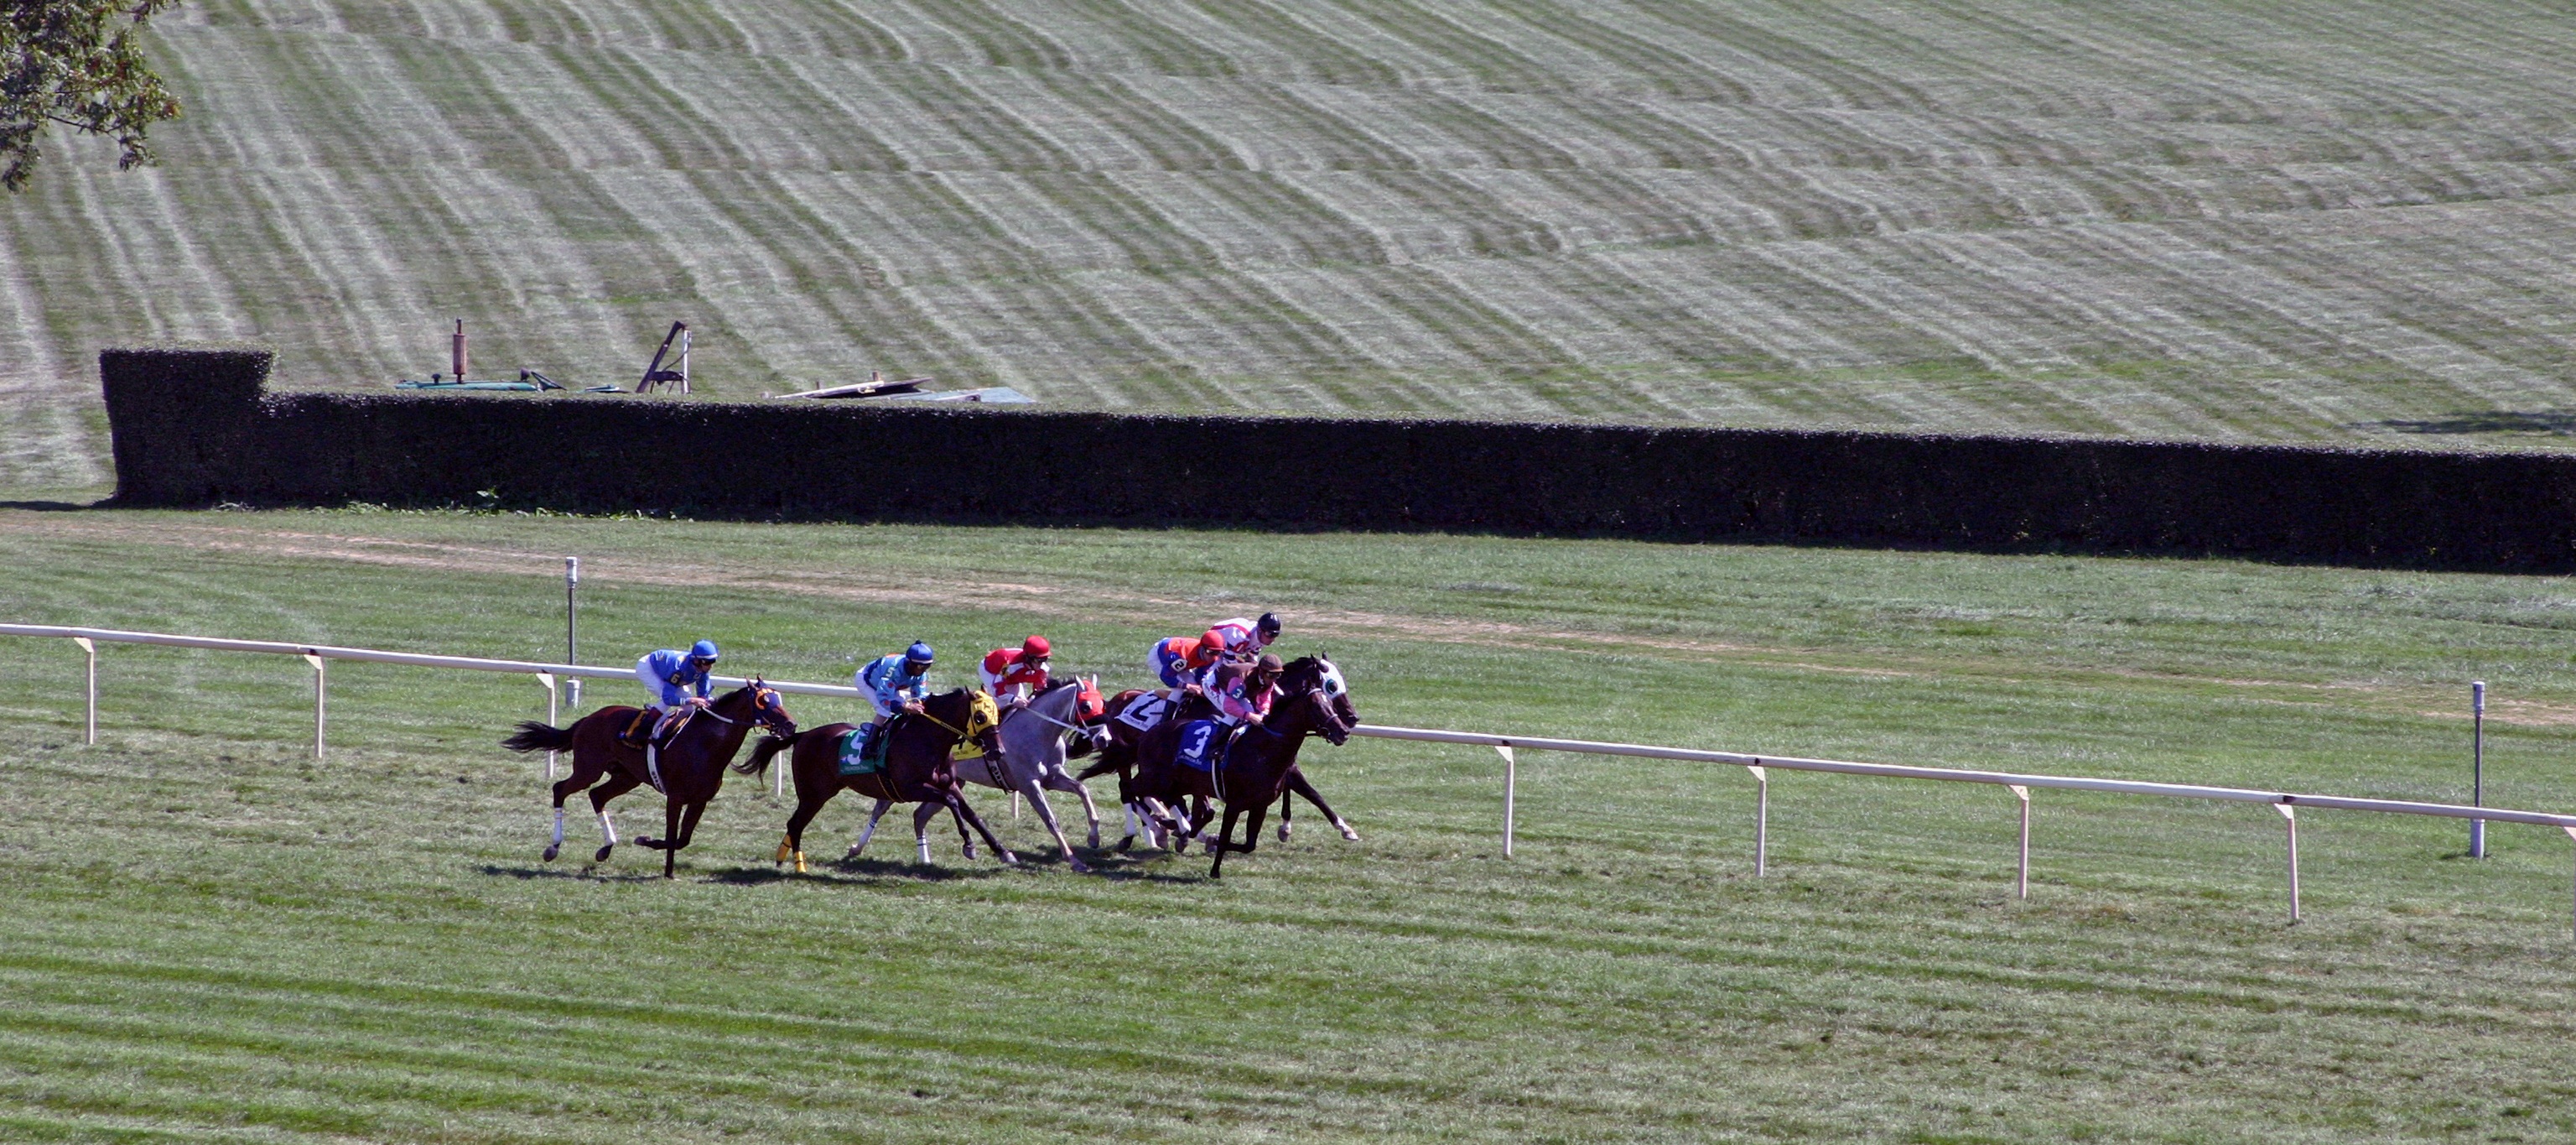
grass, track, run, horse, brown, black, race, sports, illinois, racing, jockey, race track, bet, horse racing, thoroughbreds, wager, arlington park, sport venue, horse like mammal, animal sports, equestrian sport